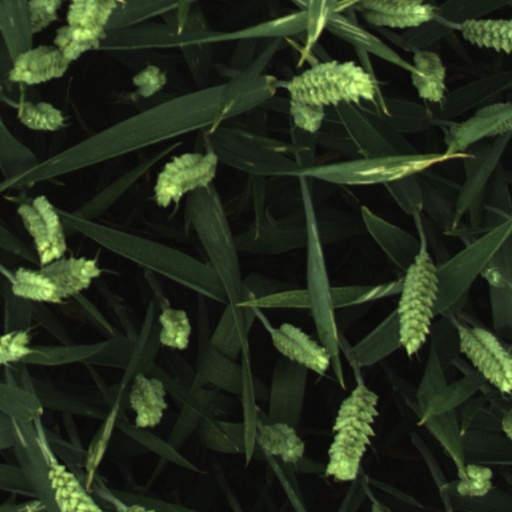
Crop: wheat